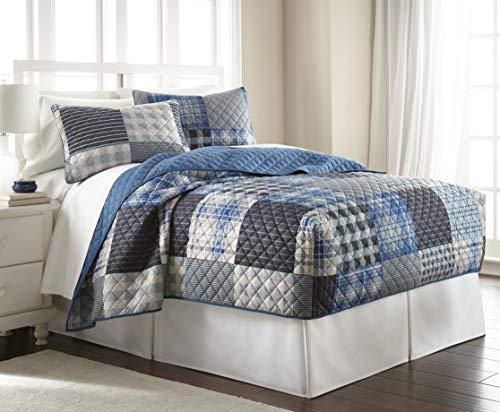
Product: Thermee Micro Flannel Fitted Quilt Set, Twin, Ultramarine Plaid
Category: Home & Kitchen | Bedding | Kids' Bedding | Blankets & Throws
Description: QUILT SET: Our fitted quilt sets includes fitted quilt and sham are crafted from a luxuriously soft and warm micro flannel fabric.
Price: $79.99
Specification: ProductDimensions:75x39x16inches|ItemWeight:5pounds|ShippingWeight:5pounds(Viewshippingratesandpolicies)|Manufacturer:ShavelHomeProducts|ASIN:B07K2SGSX9|Itemmodelnumber:THRFSTWUMP